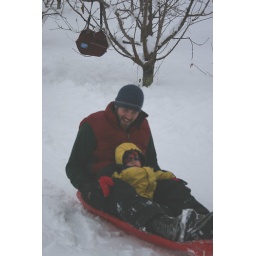
notice the bag hanging from the cherry tree in the back ground, our 2 month old ashlyn is sleeping in it...